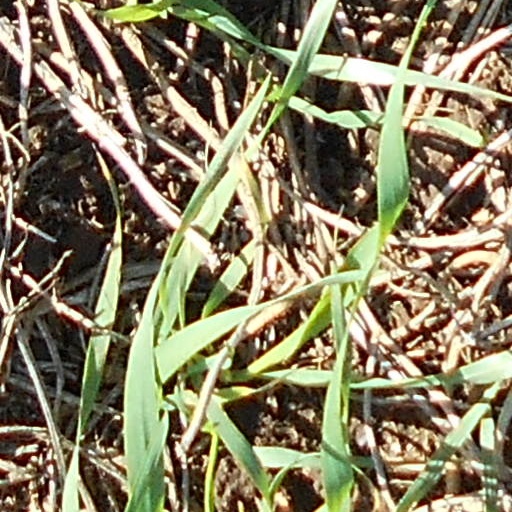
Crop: wheat